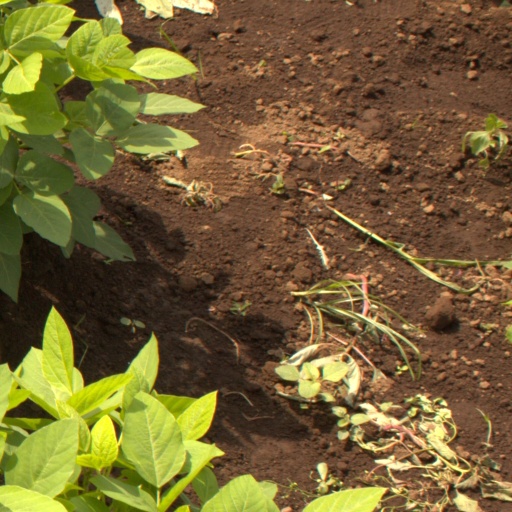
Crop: soybean